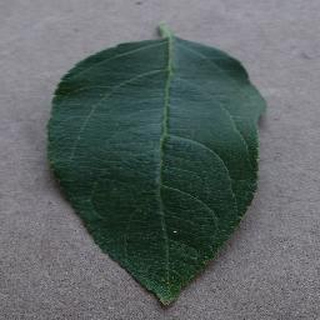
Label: healthy_apple